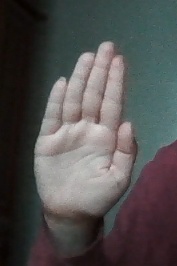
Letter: seen